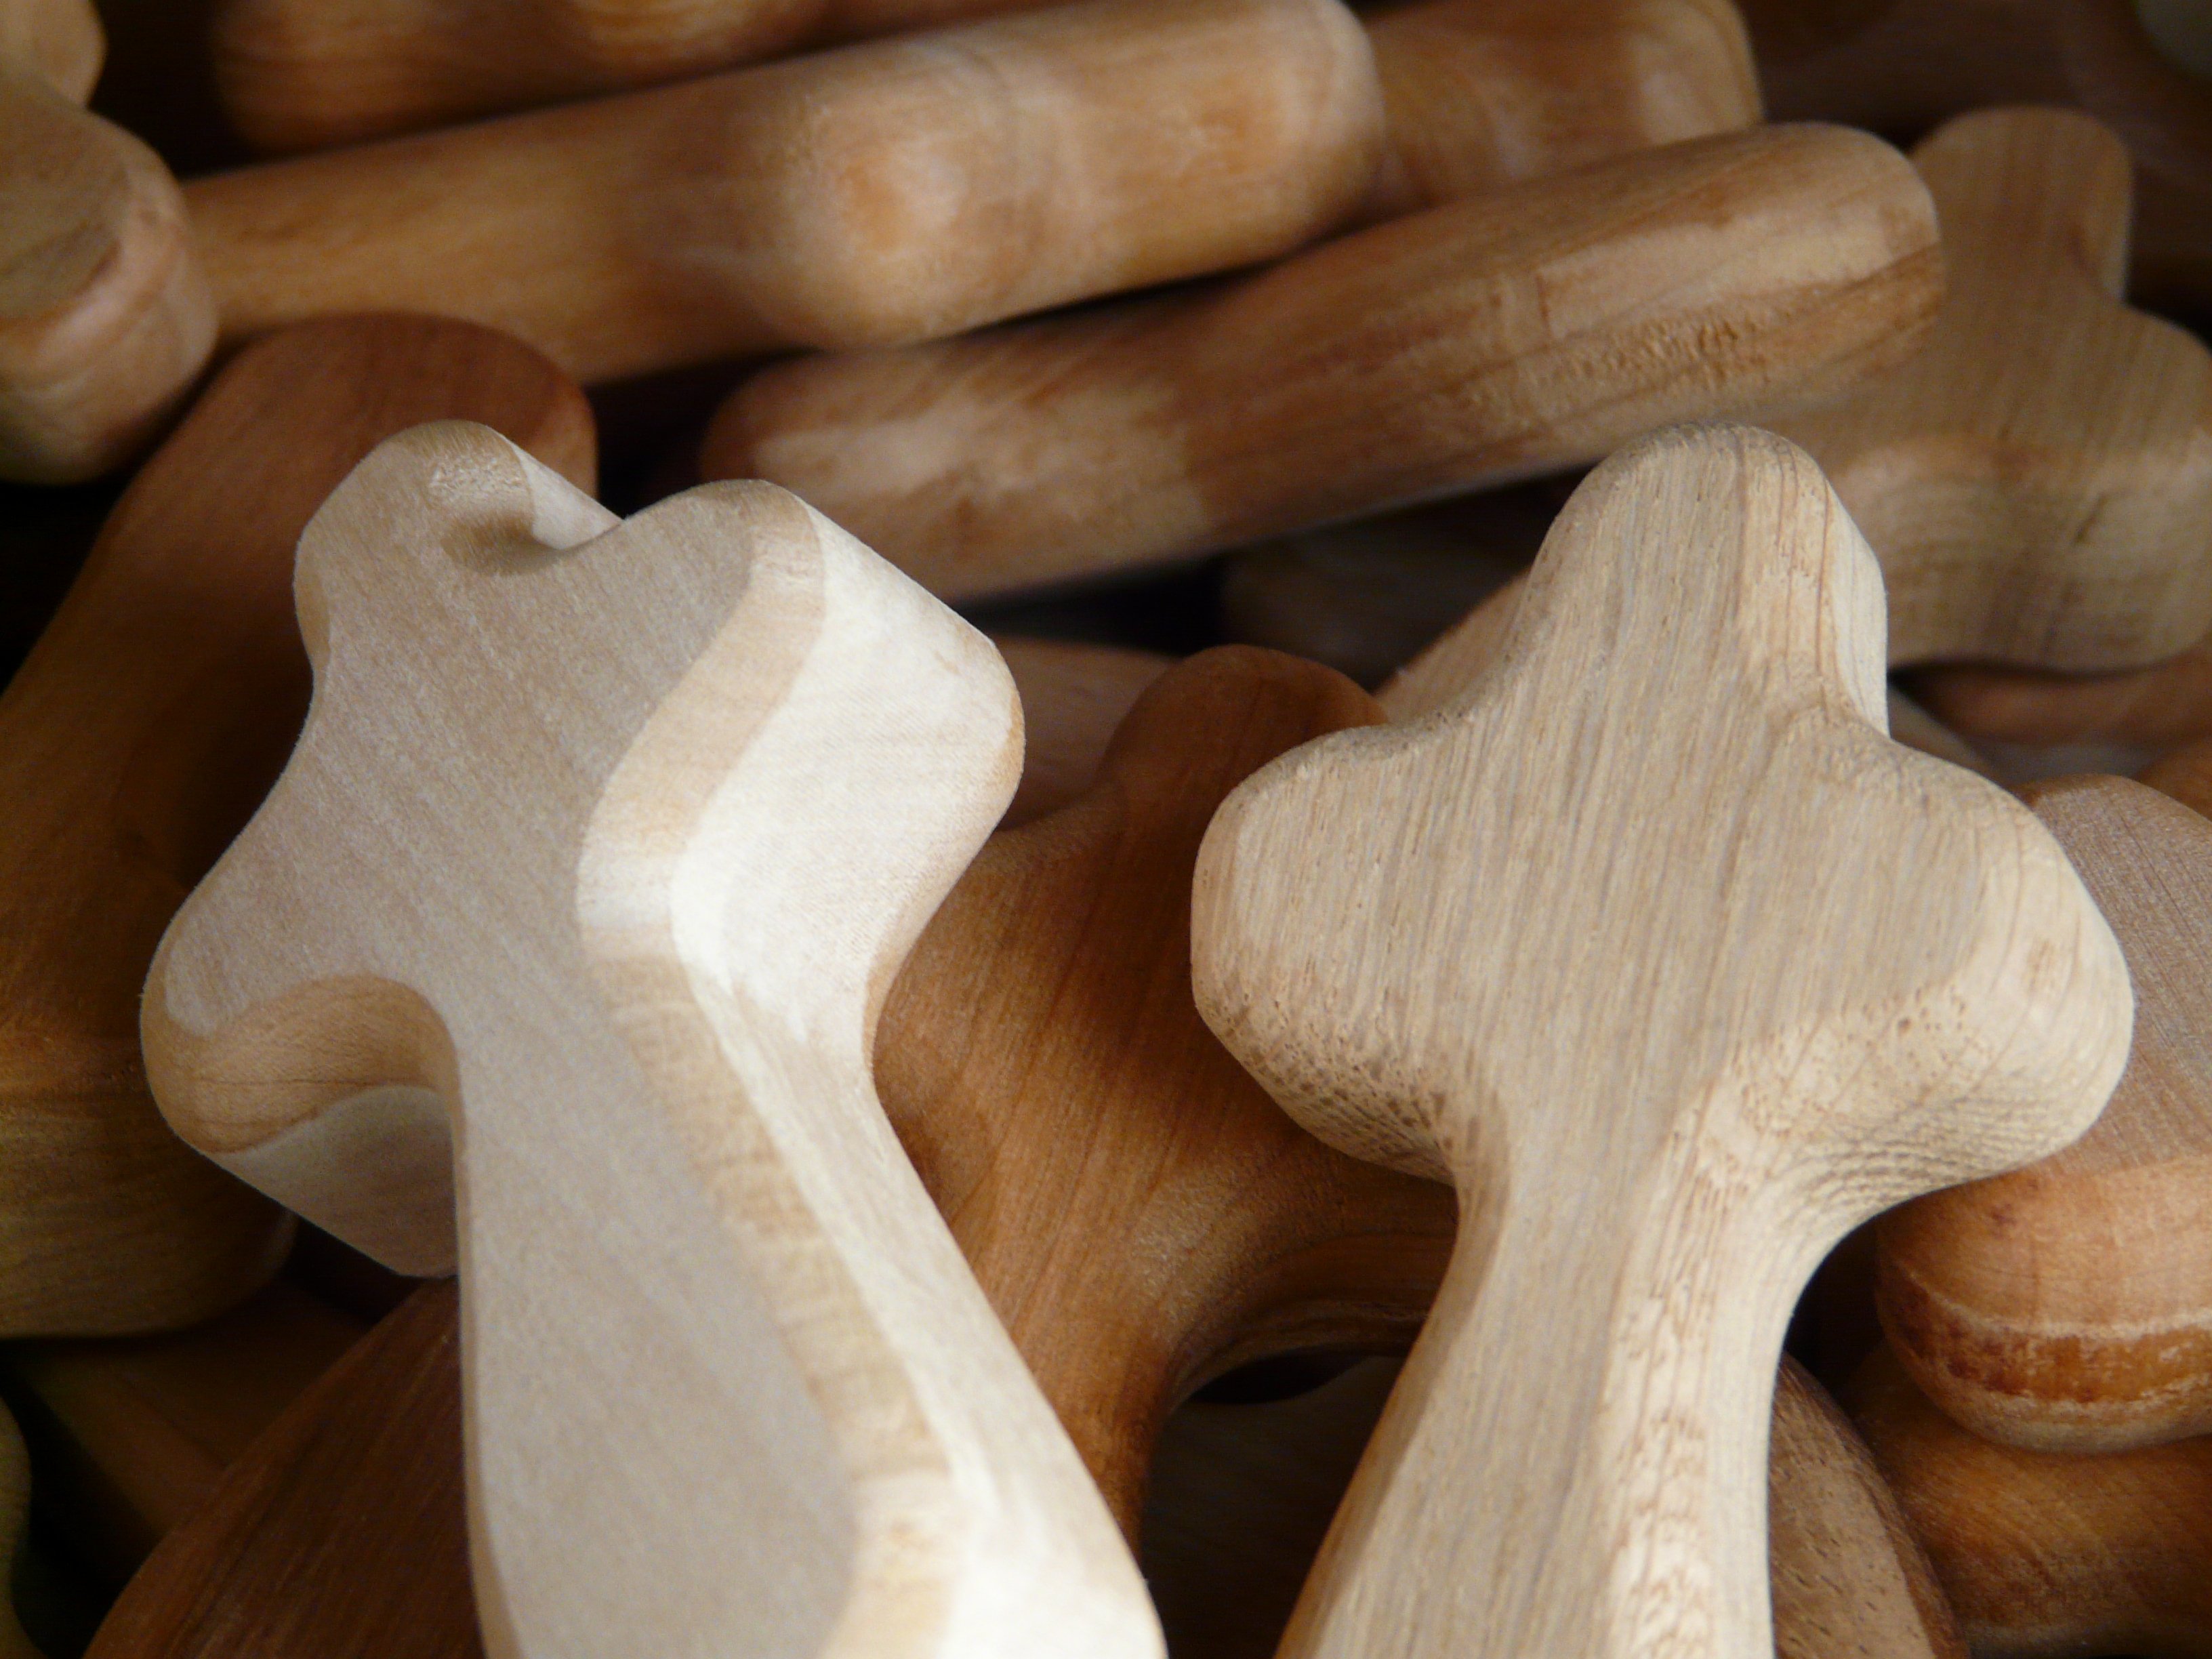
hand, wood, horn, symbol, produce, church, cross, christian, wooden cross, sculpture, faith, christianity, carving, oyster mushroom, pleurotus eryngii